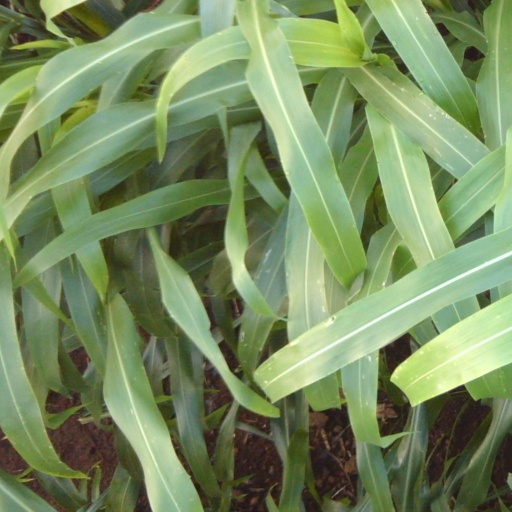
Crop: sorghum